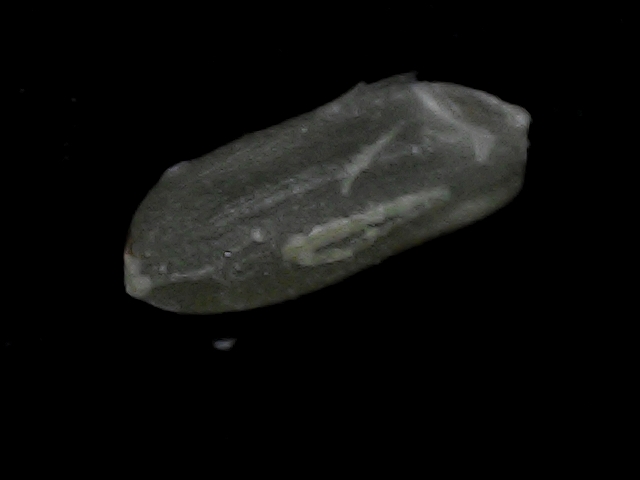
Rice variety: BD95